Frosted Mini-Wheats

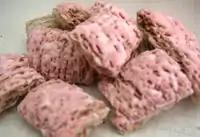
Bite Size Frosted Strawberry Delight

Frosted Mini-Wheats contains whole grain wheat, sugar and gelatin. Since Frosted Mini-Wheats contains gelatin, it is not vegetarian (gelatin is made from collagen which comes from animal bones and fat). By 2012, brown rice sugar was added to the list of ingredients.